The Last of Us Part II

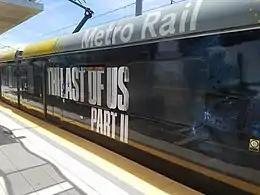
A train with an advertisement for the game: the large block text says "The Last of Us Part II", with a dark picture of Ellie's face.

"The Last of Us Part II" was announced at the PlayStation Experience event on December 3, 2016. At E3 2018, Druckmann said that Naughty Dog was refusing to announce a release date until the game was "very close to release", to avoid disappointing fans. During Sony's State of Play presentation on September 24, 2019, Naughty Dog announced a release date of February 21, 2020. On October 25, Druckmann announced a delay to May 29, 2020, to "bring the entire game up to a level of polish we would call Naughty Dog quality". On April 2, 2020, Sony announced that the game was almost complete but had been indefinitely delayed due to logistical problems caused by the COVID-19 pandemic. In late April, several videos leaked online, showing cutscenes, gameplay, and significant plot details. Druckmann tweeted that he was "heartbroken" for fans and for the team, who had devoted years to development. On April 27, Sony announced a release date of June 19, 2020.